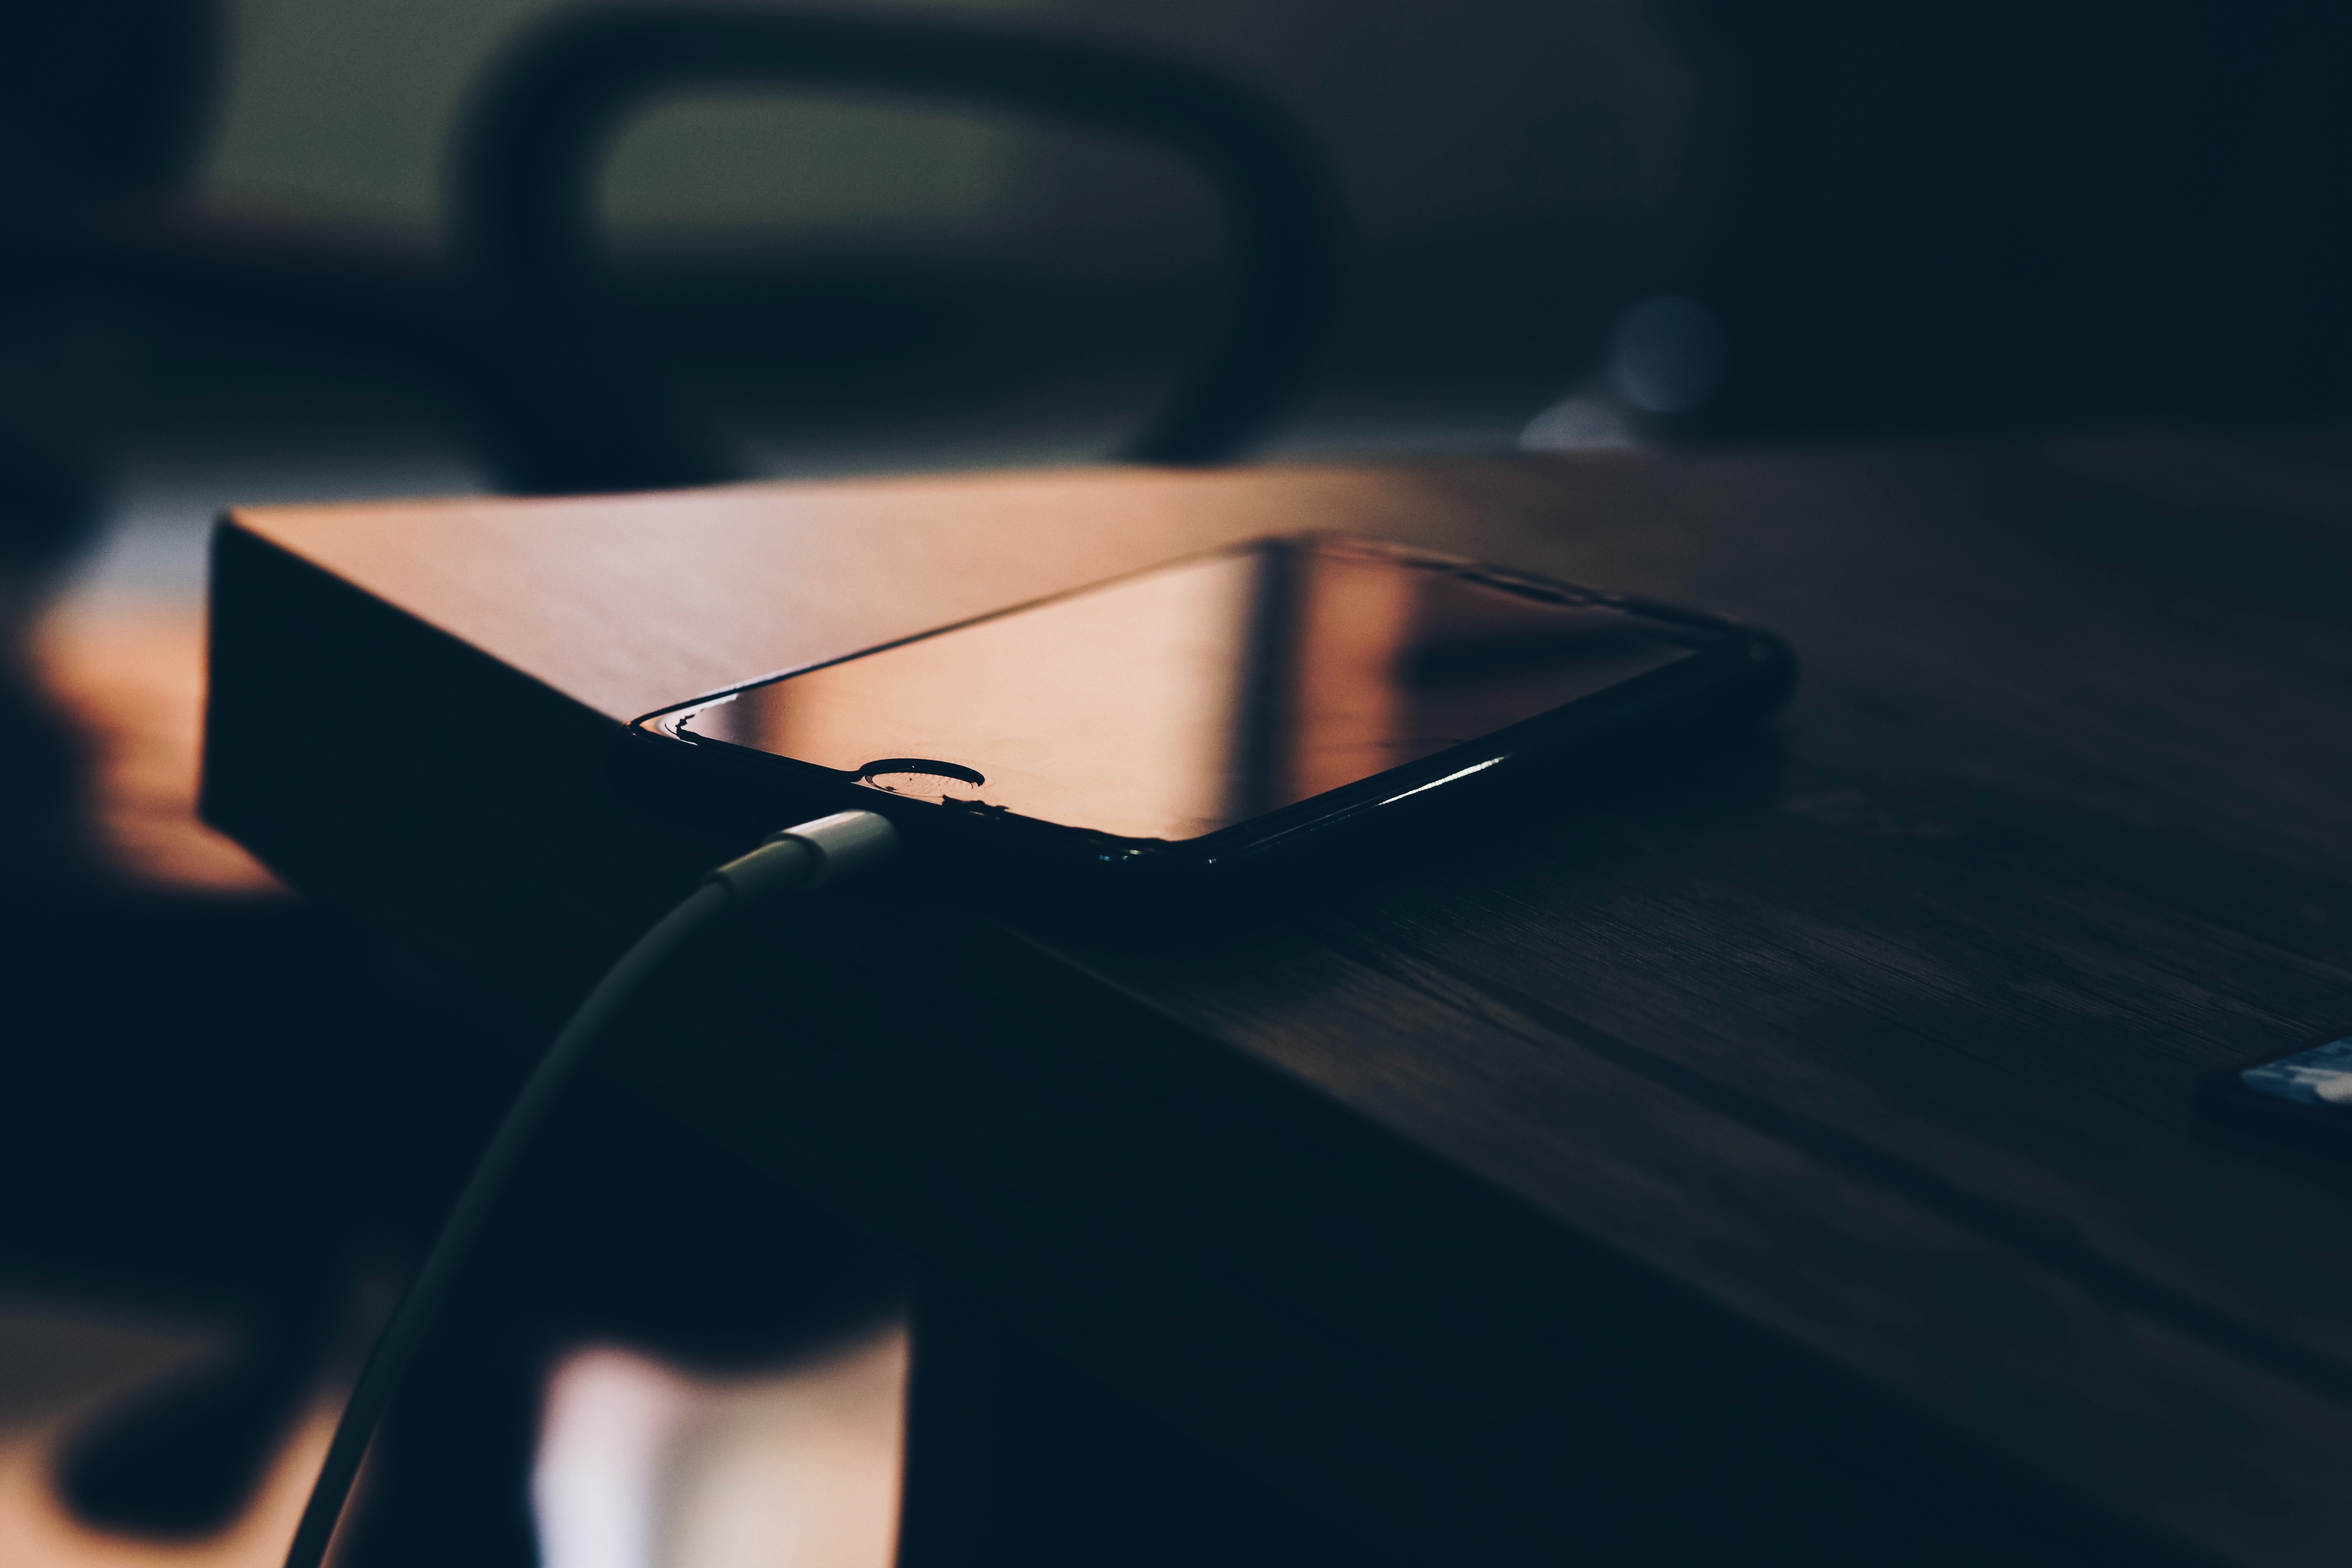
black, blue, light, sky, automotive design, design, shadow, table, Material property, photography, technology, glasses, cloud, Tints and shades, still life photography